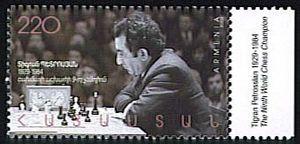
Tigran Vartanovitch Petrossian, est un joueur d'échecs soviétique né le 17 juin 1929 à Tbilissi, en RSS de Géorgie, de parents arméniens et mort le 13 août 1984 à Moscou.